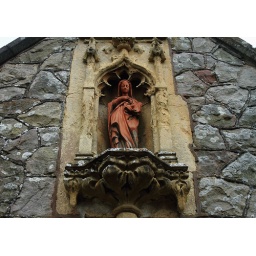
Statue in the wall above the door to St Canna's church, Llangan.